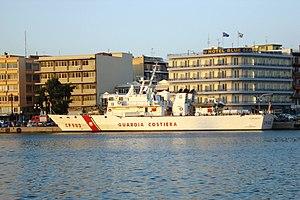
Le Corps des capitaineries de port - Garde côtière est la Garde côtière Italienne. C'est un organisme à qui est dévolue l'action de l’État en mer.